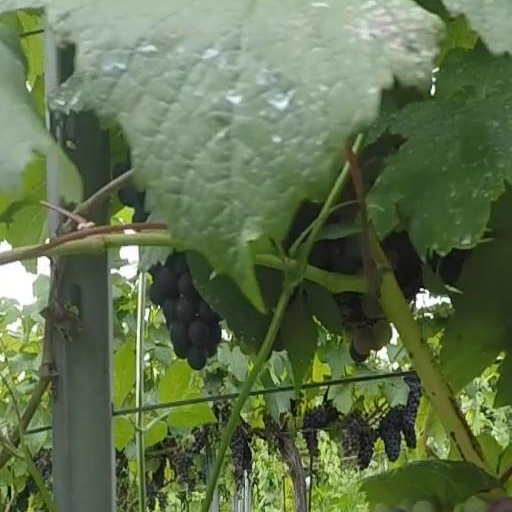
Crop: grape